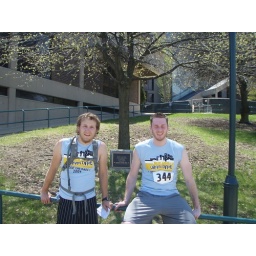
Photo with black oak tree planted in honor of MLK Jr.